Cowan Pottery

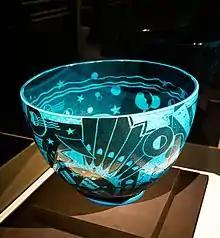
"Jazz Bowl", properly "New Yorker" punch bowl, designed by Viktor Schreckengost, commissioned in 1930 by Eleanor Roosevelt to commemorate Franklin D. Roosevelt's second inauguration as governor of New York.

The Cowan Pottery Studio was founded by R. Guy Cowan in Lakewood, Ohio, United States in 1912. Cowan Pottery Studio mainly produced architectural tiles, but also created a line of bowls and vases called "Lakewood Ware."